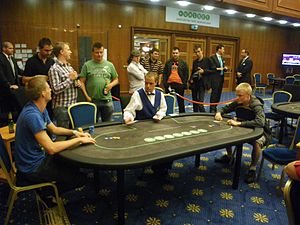
Unibet
Unibet Open
Unibet er en online gambling gruppe, der tilbyder online poker, online kasino, skrabelod, sportsspil, live betting, bingo online og bløde spil. Virksomheden har sit hovedkvarter på Malta og er ejet af det nordiske OMX noterede aktieselskab Unibet Group plc. Firmaets omsætning i 2012 var £197.2 millioner.